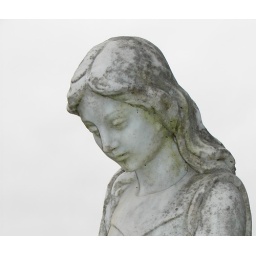
Odd Fellows Memorial Park - Tumwater, Washington (The sky really IS that white in Washington sometimes!)